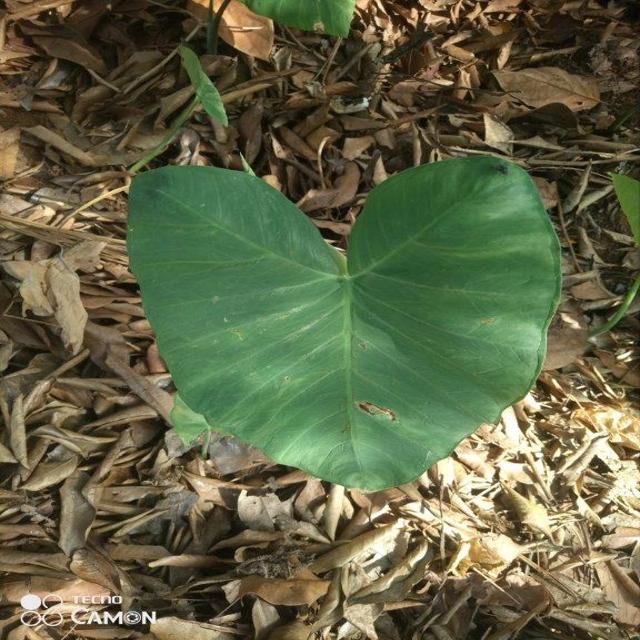
Label: Healthy